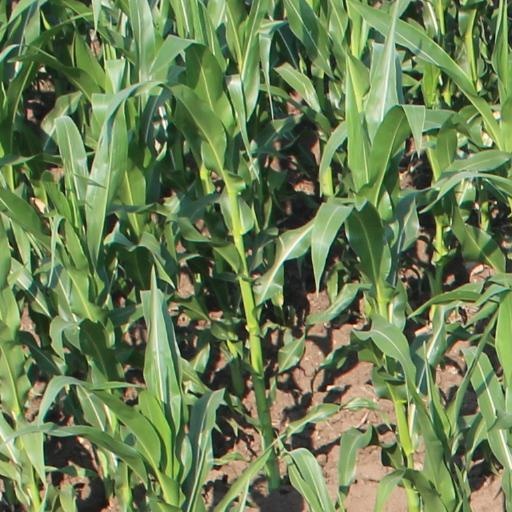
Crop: maize; corn